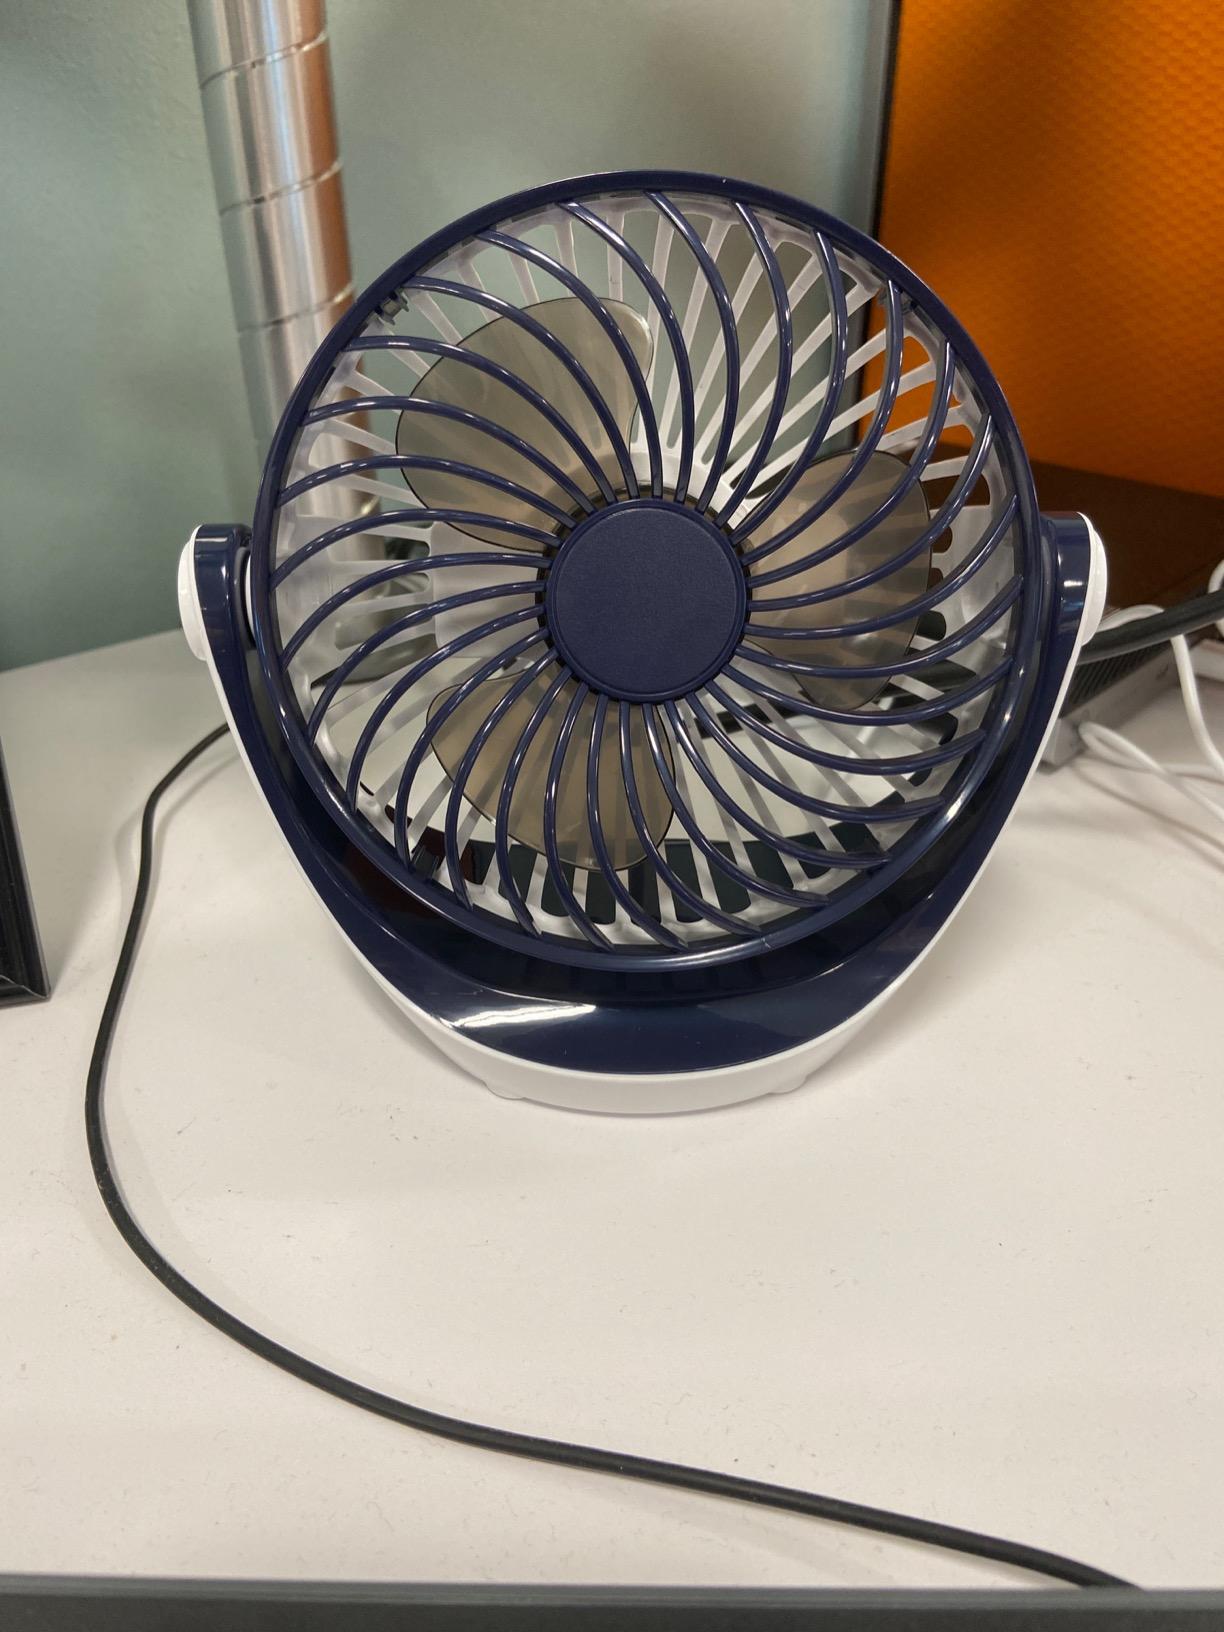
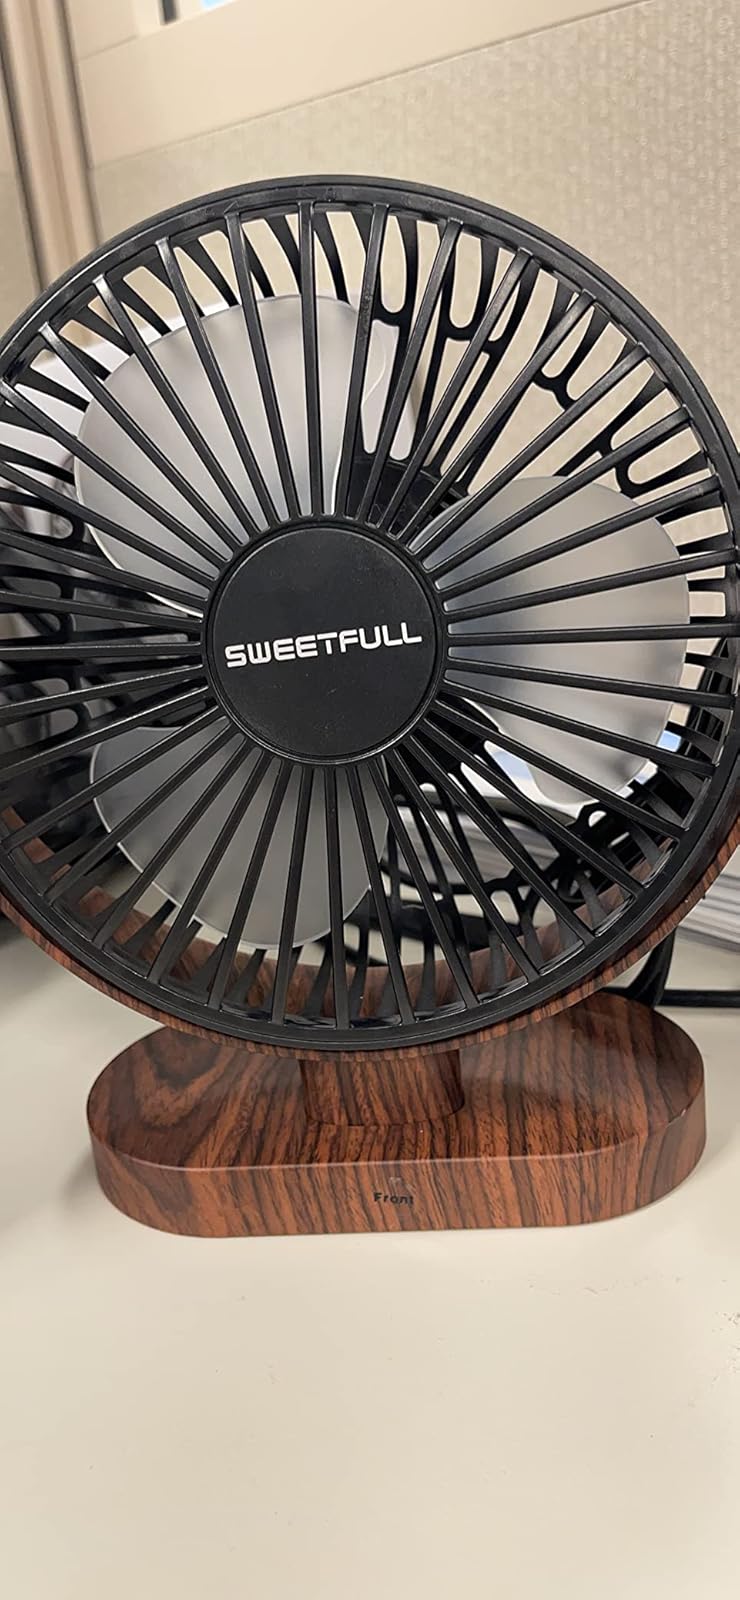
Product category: fan
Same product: no